Up in Arms

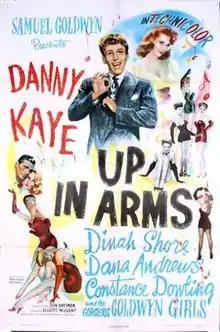
1944 US theatrical poster

Up in Arms is a 1944 musical film directed by Elliott Nugent and starring Danny Kaye and Dinah Shore. It was nominated for two Academy Awards in 1945.